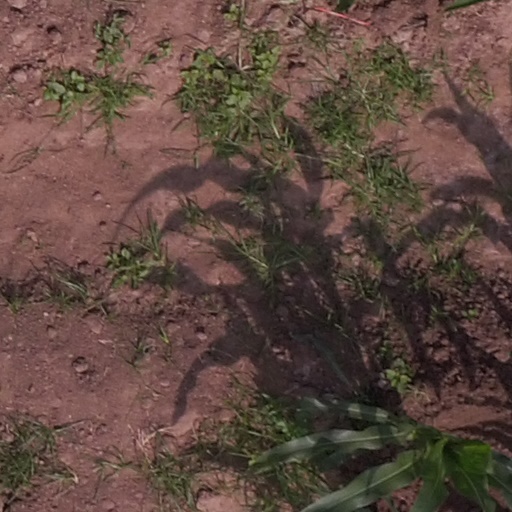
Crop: maize; corn